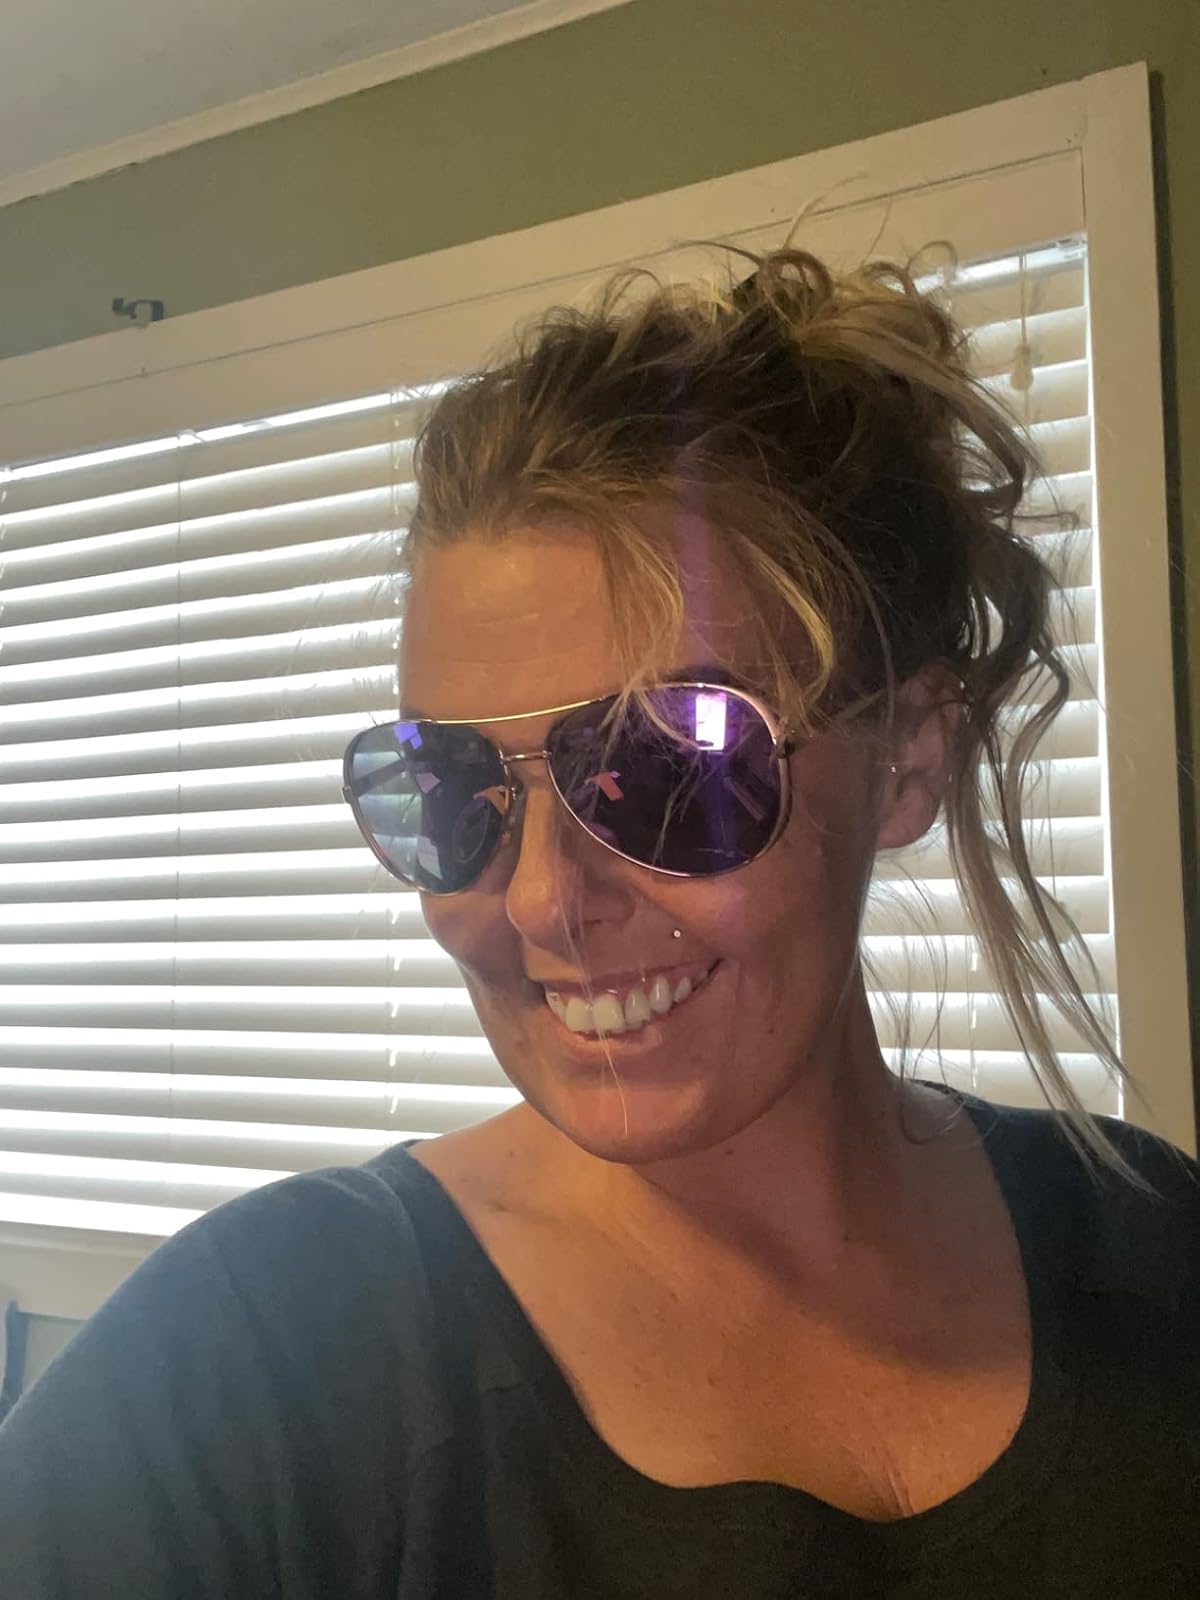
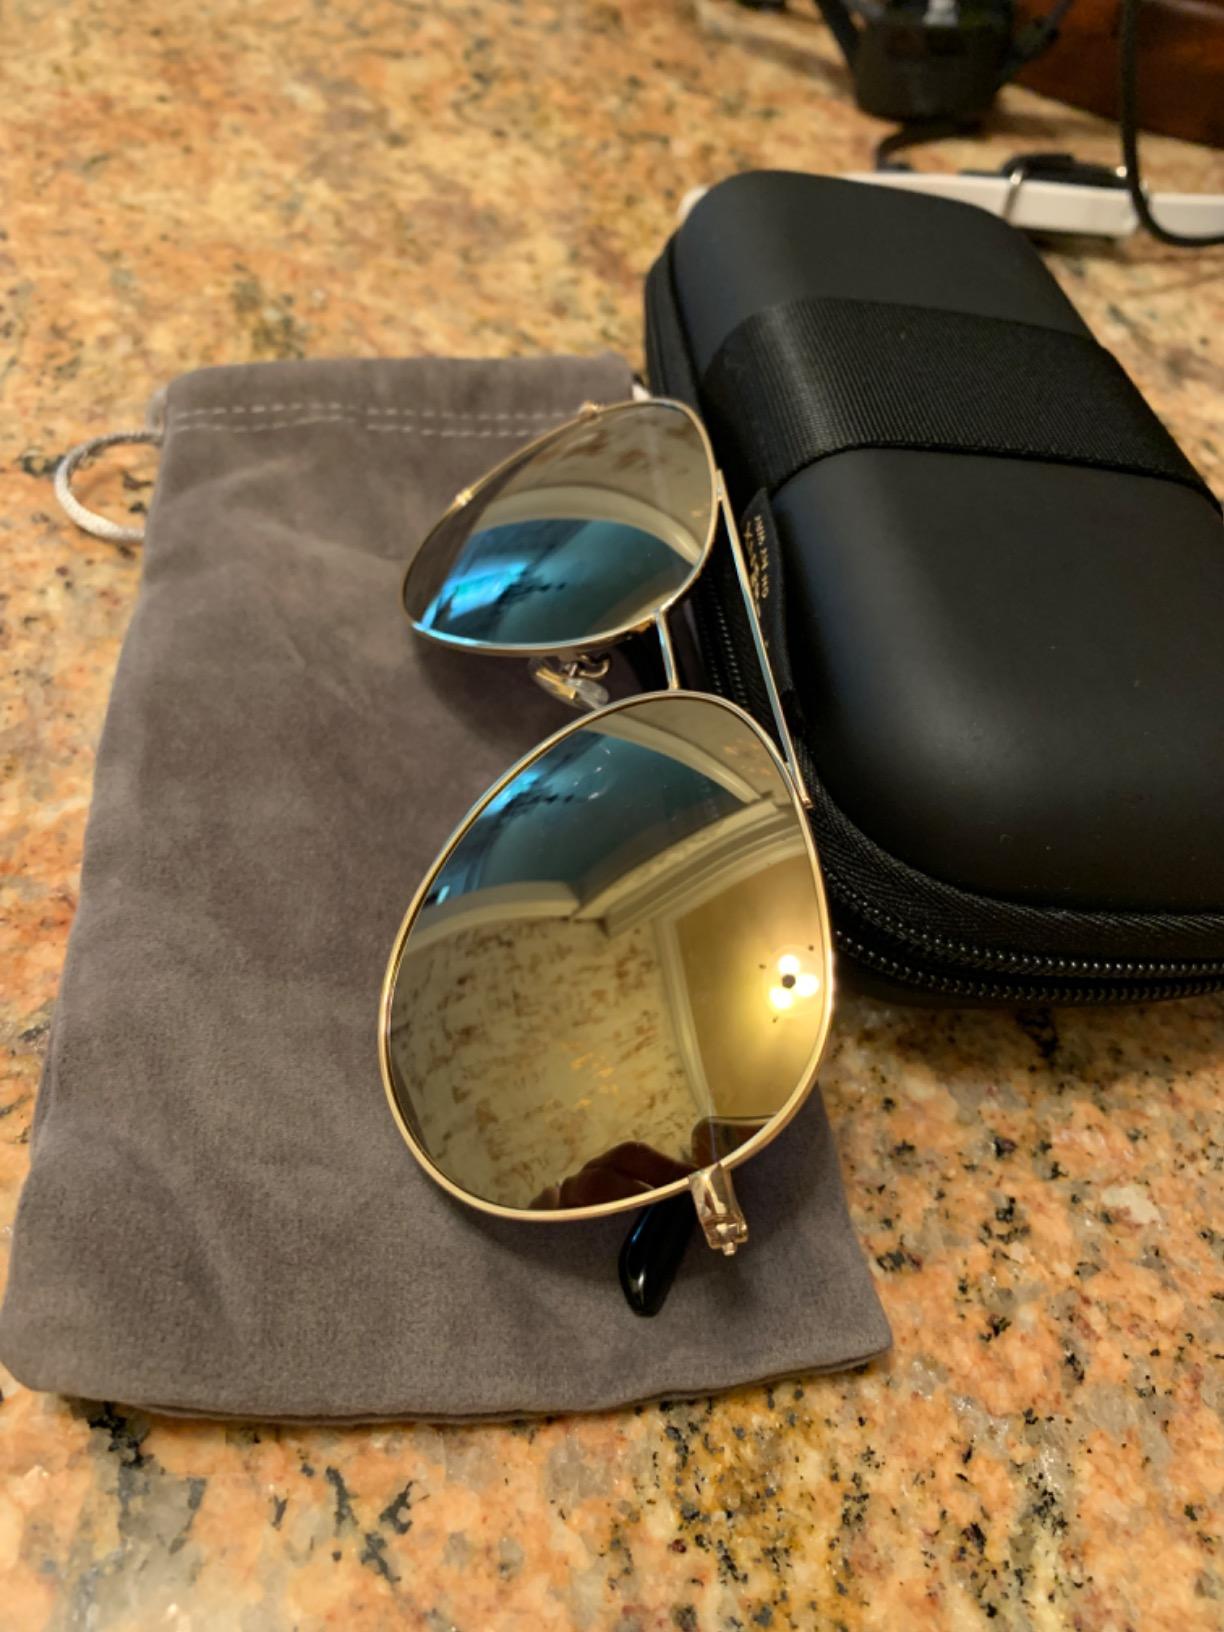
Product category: accessories_sunglasses
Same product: no